Washington Huskies baseball

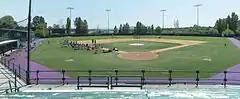

Prior to the 1998 season, the program opened Husky Ballpark, a newly built on-campus home venue that replaced Graves Field. In Washington's first game at the new facility, the Huskies lost to Gonzaga 4–3.